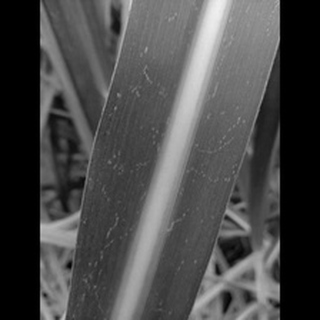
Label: sugarcane_mosaic